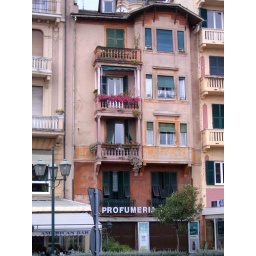
This is the typical facade of a building in Portofino, Italy